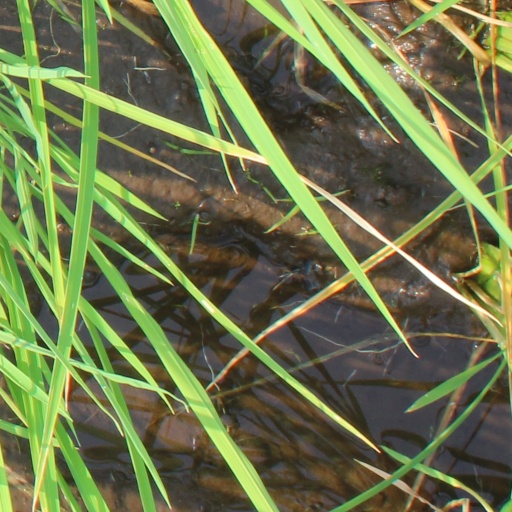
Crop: rice